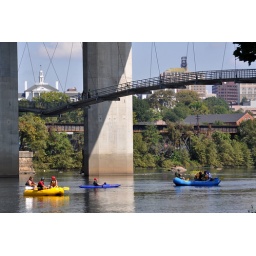
rafters passing below the lee bridge on the james river